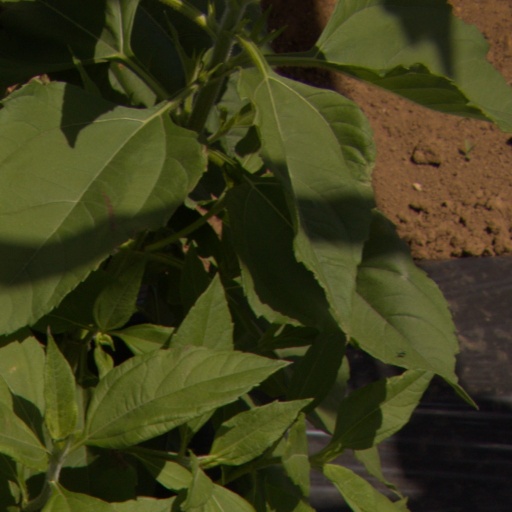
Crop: Jerusalem artichoke